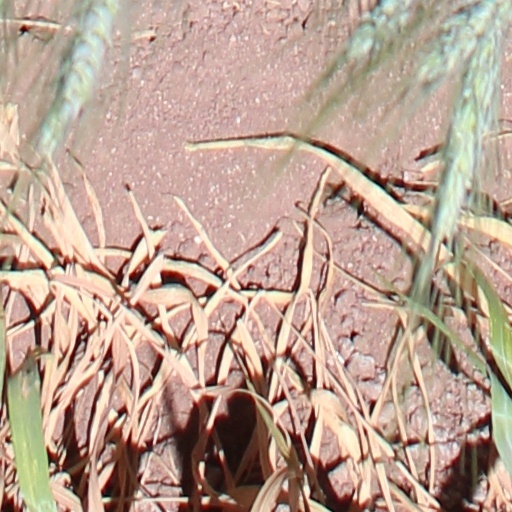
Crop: wheat